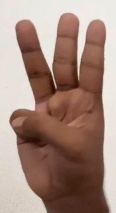
ASL sign: W